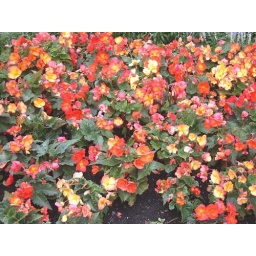
begonias in flower bed